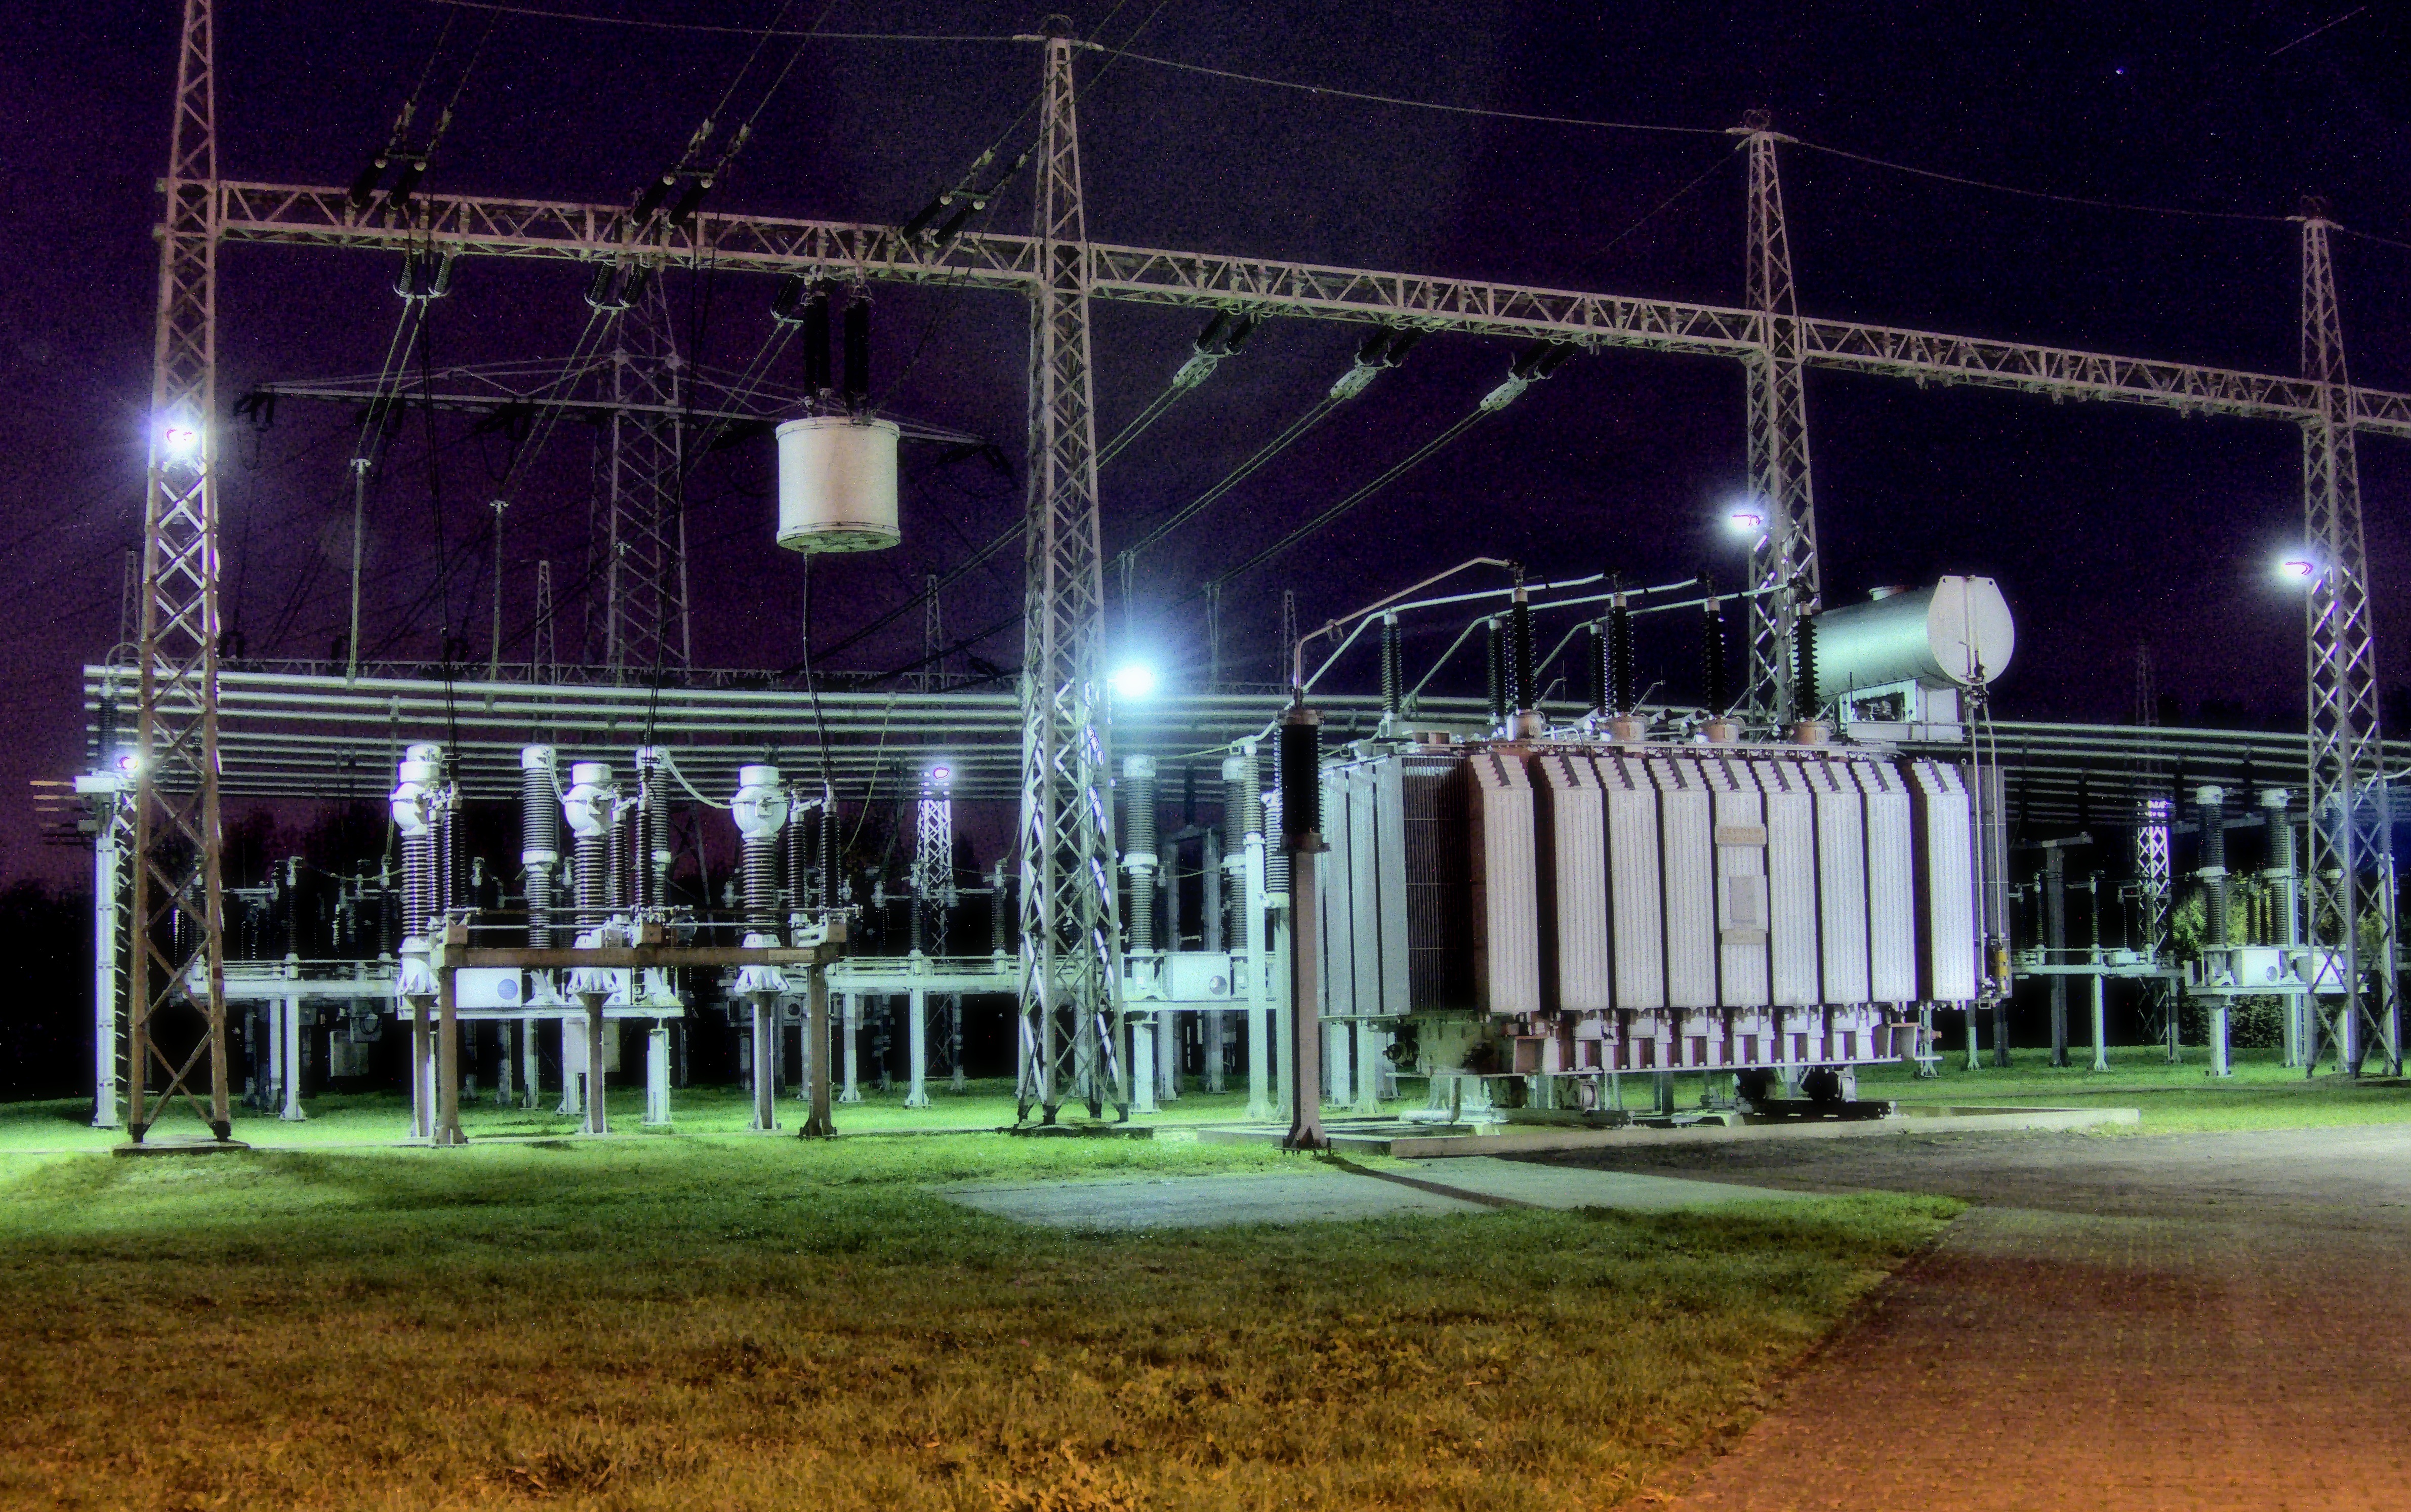
light, structure, night, atmosphere, spooky, mystical, halloween, lighting, stadium, theatre, hdr, scary, arena, stage, mysterious, weird, creepy, surreal, gloomy, horror, mood, substation, sport venue